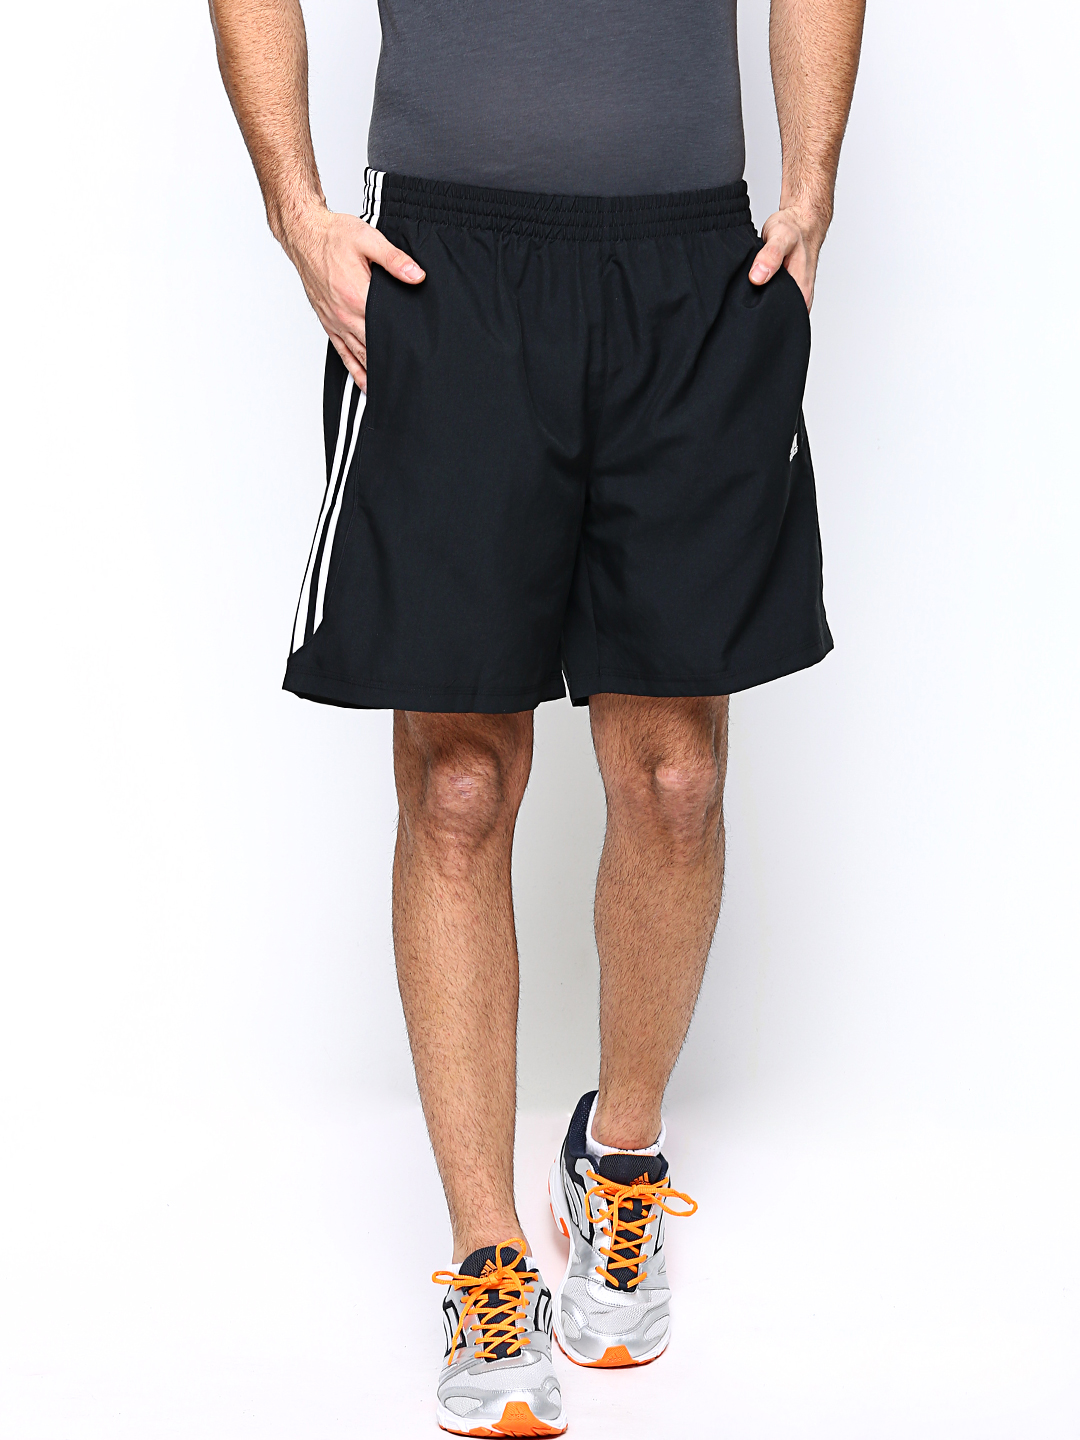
ADIDAS Men Black Shorts
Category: Apparel / Bottomwear / Shorts
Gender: Men
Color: Black
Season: Winter 2015
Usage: Sports